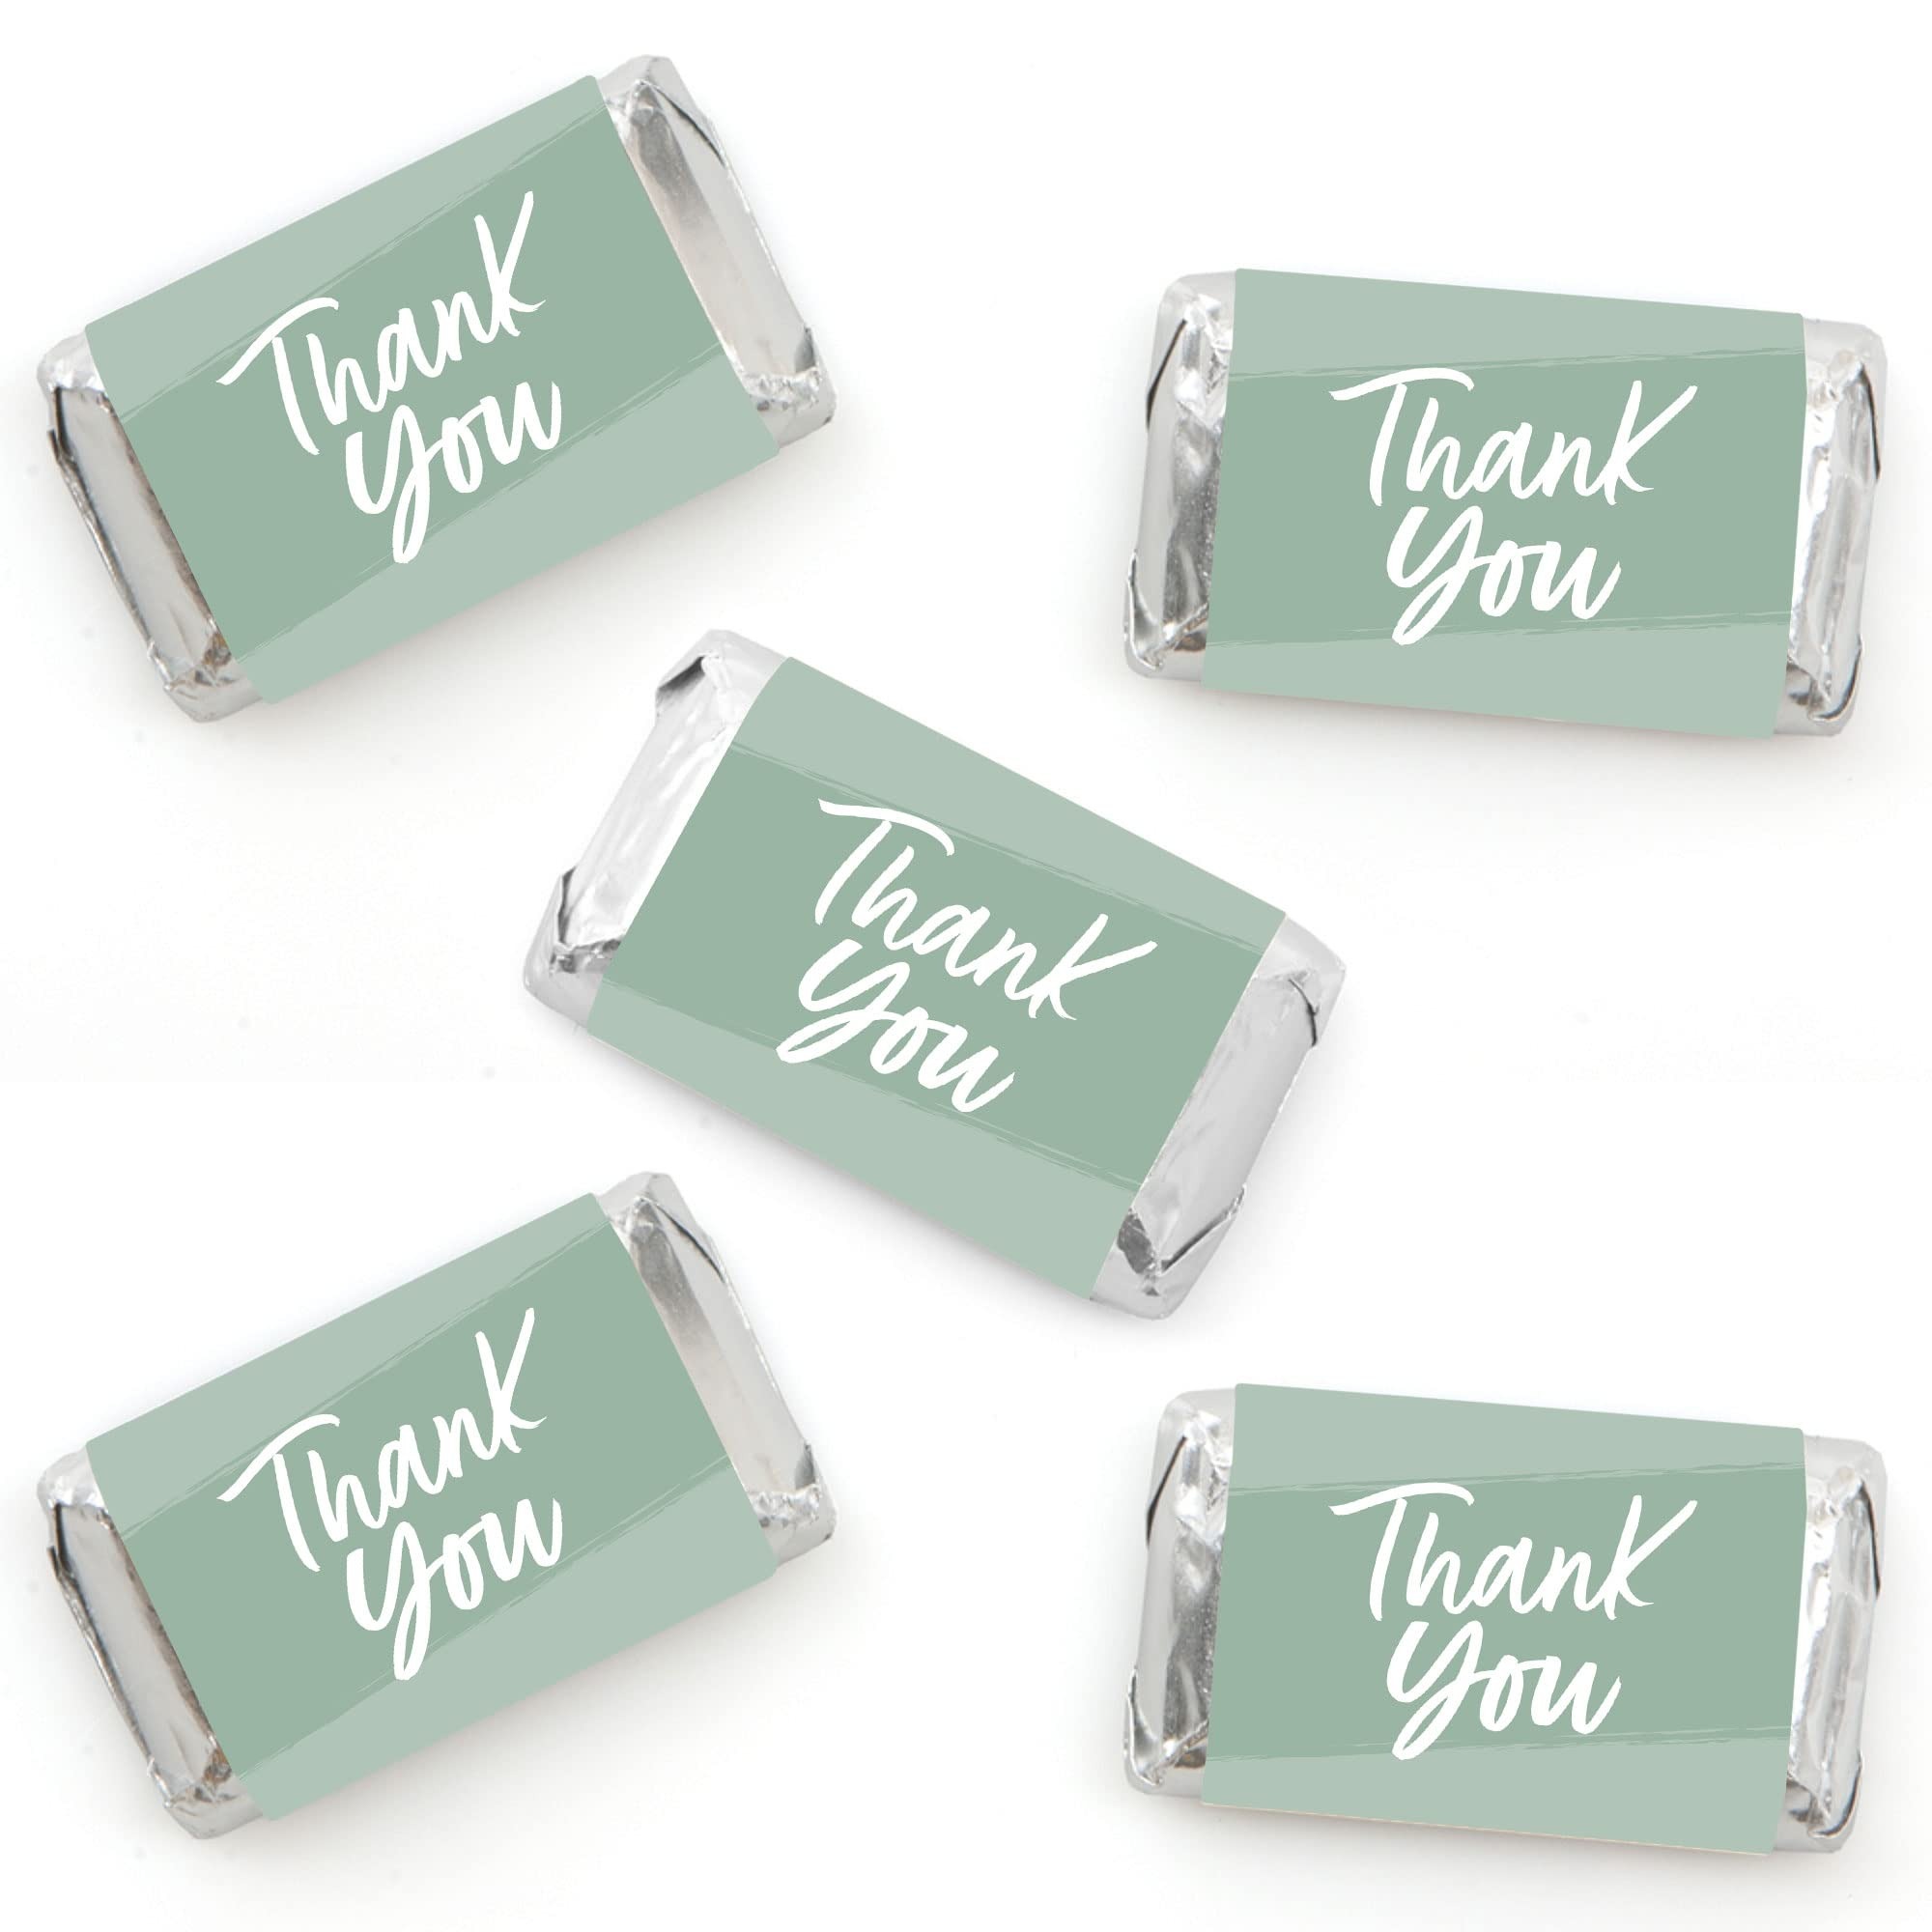
Item Name: Big Dot of Happiness Sage Green Elegantly Simple - Mini Candy Bar Wrapper Stickers - Guest Party Favors Small Favors - 40 Count
Bullet Point 1: Sage Green Elegantly Simple Mini Candy Bar Wrappers INCLUDES 40 candy stickers, perfect for styling an adorable olive green candy buffet or unique guest party favors.
Bullet Point 2: Sage Green Elegantly Simple mini candy bar wrappers MEASURE 1.25” wide x 2.75” high and will quickly add a personal touch to all your sweet treats. It is easy to wrap Hershey's Miniature candy bars with these thank you stickers!
Bullet Point 3: EASY PARTY DECORATIONS: Sage Green Elegantly Simple mini candy bar sticker labels are an easy party decoration to add to your list of party supplies. Scatter decorated miniature candy bars down your dining tables, package in small gift bags as a party favor or display in a pretty bowl at your candy buffet. Get creative with your olive green DIY guest party decoration ideas!
Bullet Point 4: PREMIUM PARTY SUPPLIES: Sage Green Elegantly Simple mini candy bar labels are professionally printed on sticker paper with a photo-like shine. They are individually inspected and carefully packaged by hand. Simply wrap each sticker around a miniature chocolate candy bar.
Bullet Point 5: MADE IN THE USA: Sage Green Elegantly Simple - Mini Candy Bar Wrappers Guest Party Favors are designed and manufactured at our Wisconsin facility using materials that are Made in the America. Please Note: Candies are not included but are available at your local grocery store.
Product Description: One of the easiest (and tastiest) do-it-yourself party favors available, our original Sage Green Elegantly Simple themed mini candy bar wrapper sticker labels are a must-have for any guest event. Simply add these mini candy bar wrappers to Hershey's miniature candy bars and easily create a party favor beautiful enough to be scattered in the middle of your tables or placed in a bowl at the cake table as an extra treat. Your guests will love the adorable design. Mini candy bar wrappers are sold in a set of 40, so be sure to order enough for everyone because this is one party favor no one can resist.
Value: 40.0
Unit: Count

Price: 9.99